Orson Welles

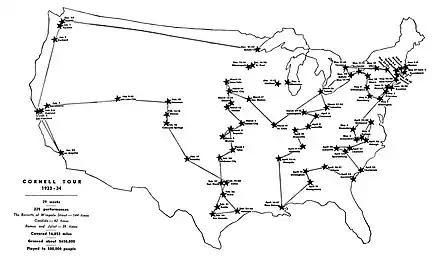
Map of Katharine Cornell's 1933–1934 transcontinental repertory tour, Welles's professional debut on the American stage

In 1933, Hortense and Roger Hill invited Welles to a party in Chicago, where Welles met Thornton Wilder. Wilder arranged for Welles to meet Alexander Woollcott in New York so he could be introduced to Katharine Cornell, who was assembling a theatre company for a seven-month transcontinental repertory tour. Cornell's husband, director Guthrie McClintic, immediately put Welles under contract and cast him in three plays. "Romeo and Juliet", "The Barretts of Wimpole Street" and "Candida" began touring in repertory in November 1933, with the first of more than 200 performances taking place in Buffalo, New York.